Oratorio di Santa Maria in Valle

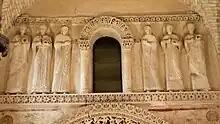
Stucco figures of female saints

The small structure was likely begun as a part of the Gastaldaga area and Episcopal complex at Cividale del Friuli next to the Natisone river.